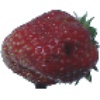
Label: strawberry_wedge